History of East Texas A&M University

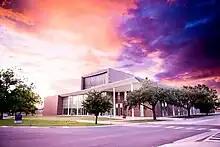
Music Building in 2014

East Texas State College (ETSC) was renamed East Texas State University (ETSU) on March 30, 1965, when Governor John Connally signed House Bill 333, after the establishment of the institution's first doctoral program in 1962. After President James G. Gee retired in 1966, he was replaced by D. Whitney Halladay, a native Californian and the dean of students at the University of Arkansas. By 1972, Halladay's building campaign, which followed on the heels of Gee's highly successful expansion of the physical plant, had constructed the Administration/Business Administration Building, three major dormitories, the Journalism/Graphic Arts Building, a new president's house, and the Student Affairs Building, as well as pedestrian malls.